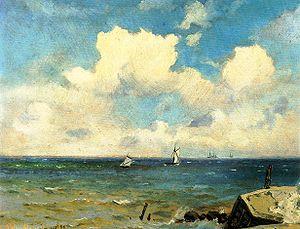
Ioannis Altamouras est un peintre grec spécialiste des marines.
Du début du XIXᵉ siècle à nos jours, les peintres grecs ont eu une création qui a oscillé entre l'influence occidentale et la revendication d'une spécificité nationale et culturelle. Les grands mouvements picturaux se retrouvent dans la peinture grecque mais s'affirment aussi des influences spécifiques. Les sujets sont grecs mais aussi ceux qu'on pourrait trouver ailleurs en Europe.